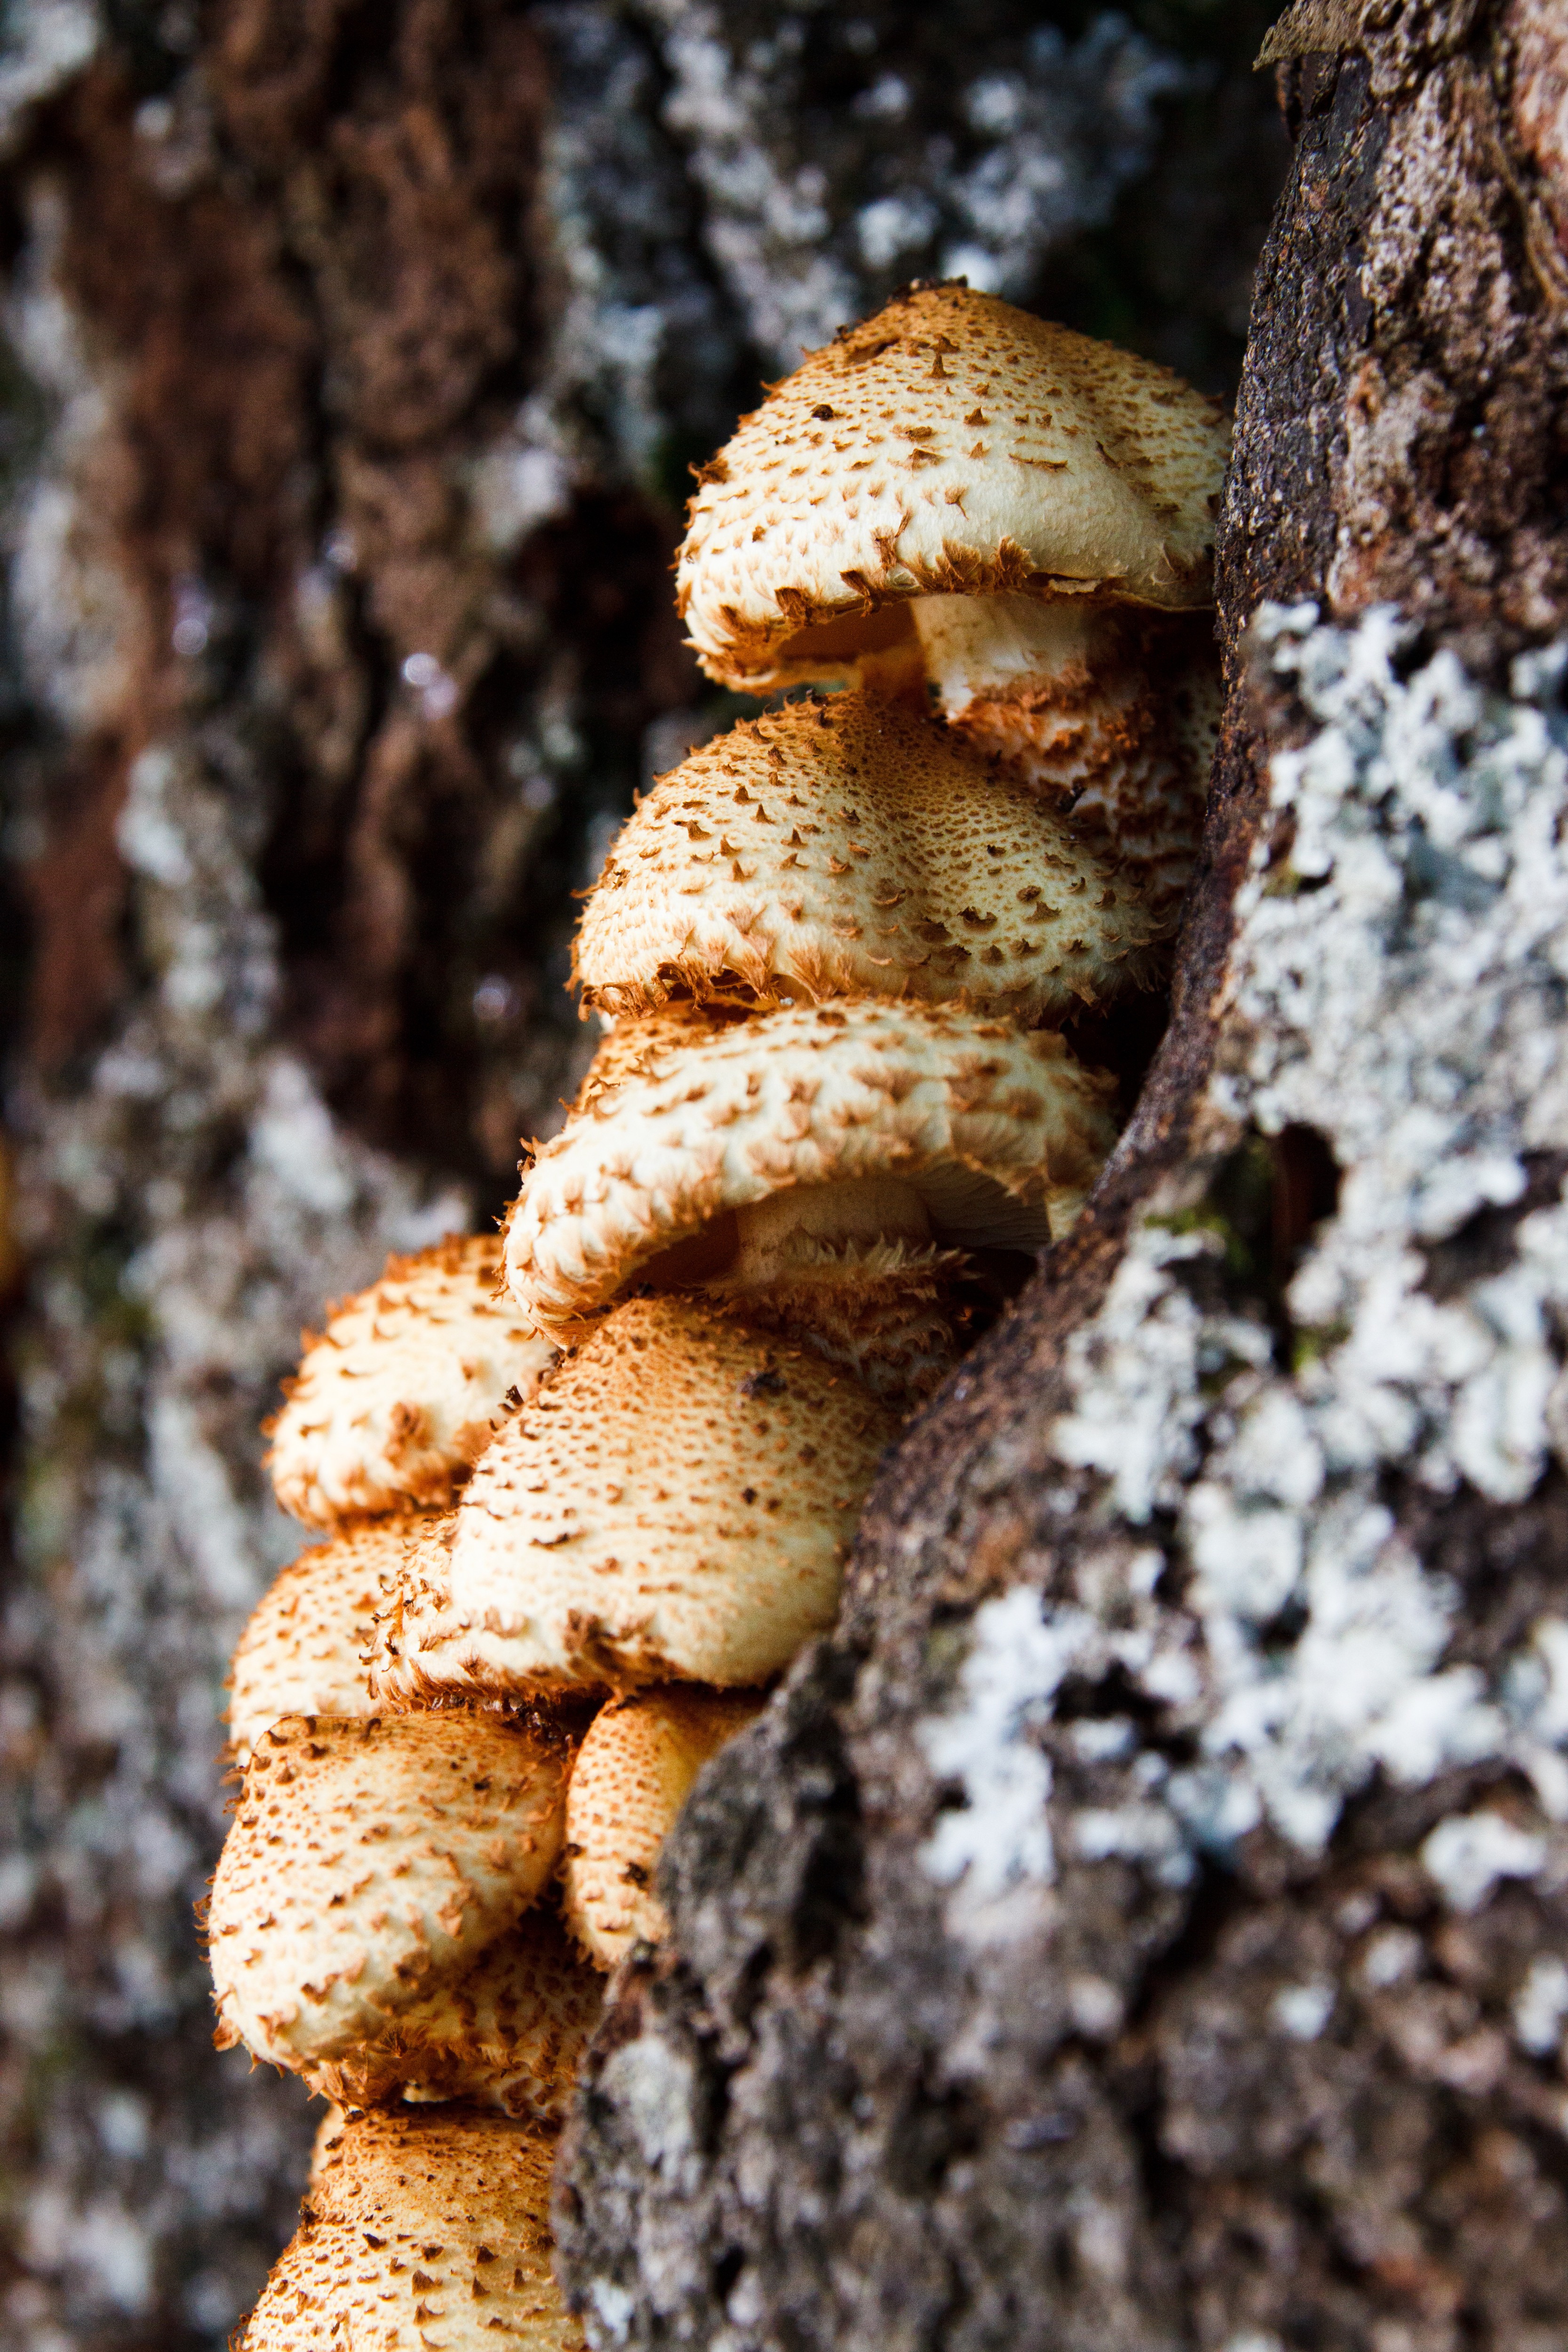
tree, nature, forest, rock, group, plant, bunch, texture, leaf, flower, trunk, wildlife, food, grow, autumn, soil, mushroom, season, close up, fungus, fungi, seasonal, detail, woodland, many, macro photography, grass family